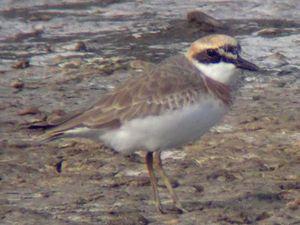
Cette liste a été établie à partir d'ouvrages et d'articles des années 1990 sur l'avifaune malgache. L'avifaune de Madagascar comprend 294 espèces dont 107 endémiques, 30 espèces menacés selon la classification de L'UICN.